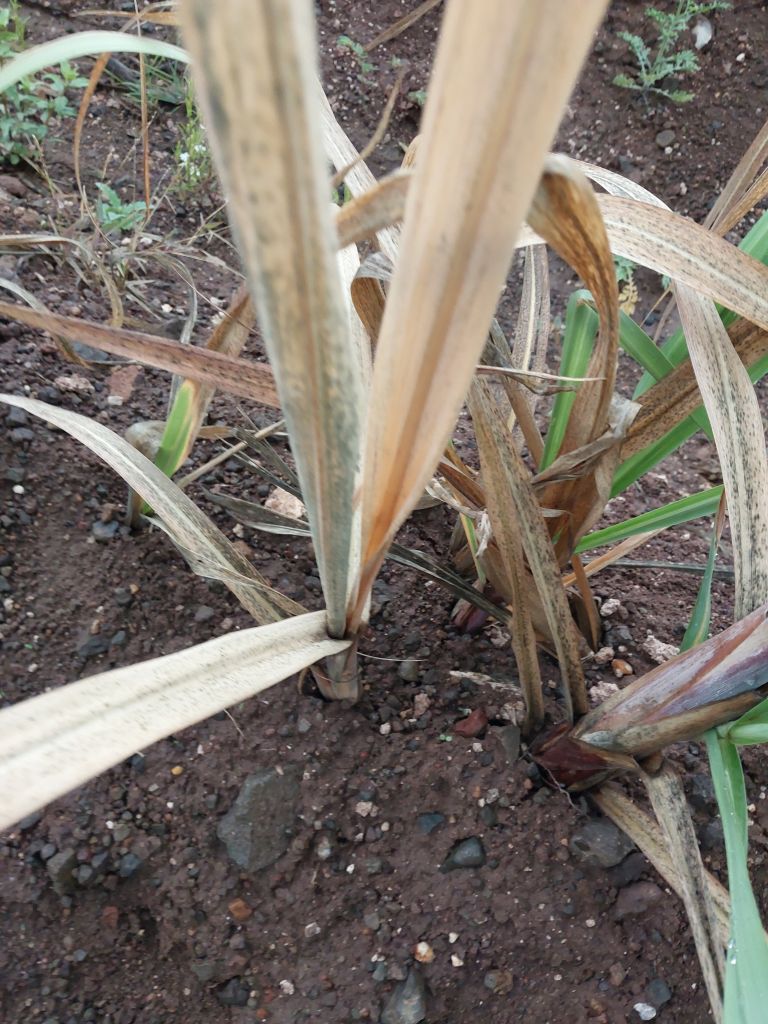
Label: Sett Rot